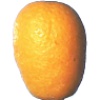
Label: Kumquats 1